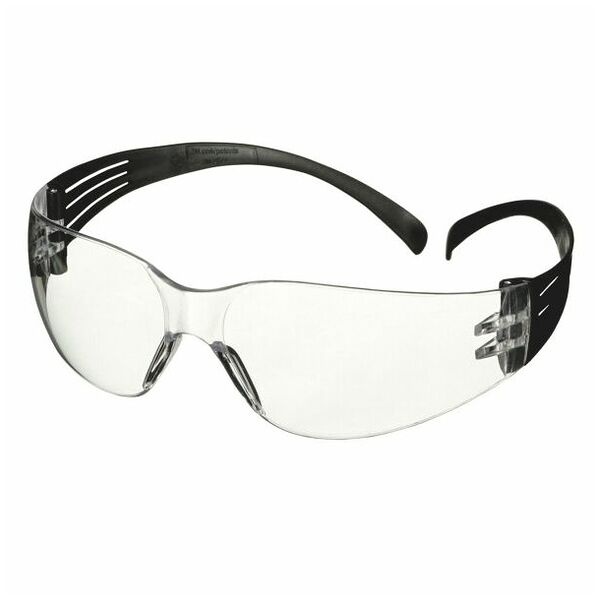
3M™ SecureFit™ SF101-BLK Anti-Scratch Clear Lens Safety Goggles 5 Pack
3M™ SecureFit™ SF101-BLK Anti-Scratch Clear Lens Safety Goggles 5 Pack
Brand: 3M
Category: Business & Industrial > Work Safety Protective Gear > Protective Eyewear > Goggles